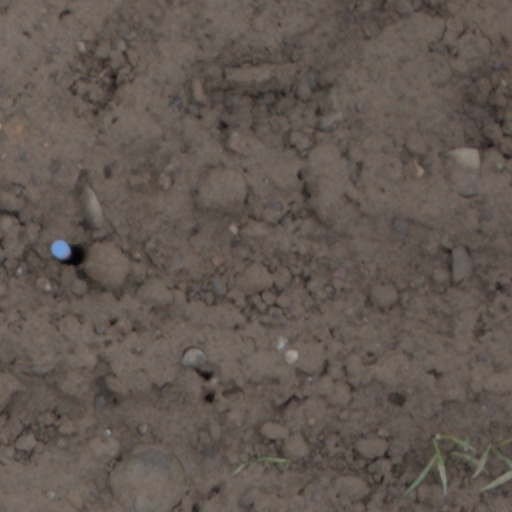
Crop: wheat